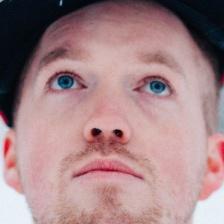
Label: faces